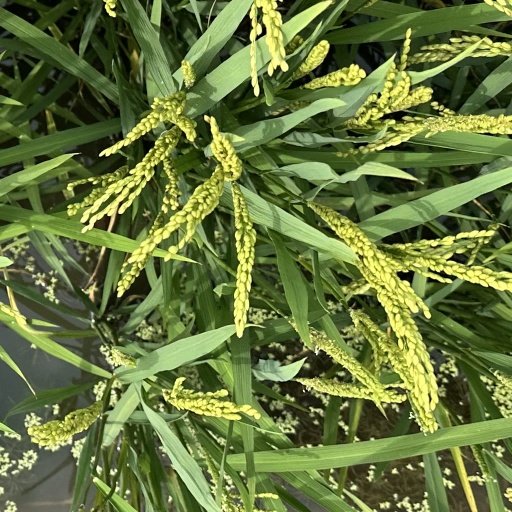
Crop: rice